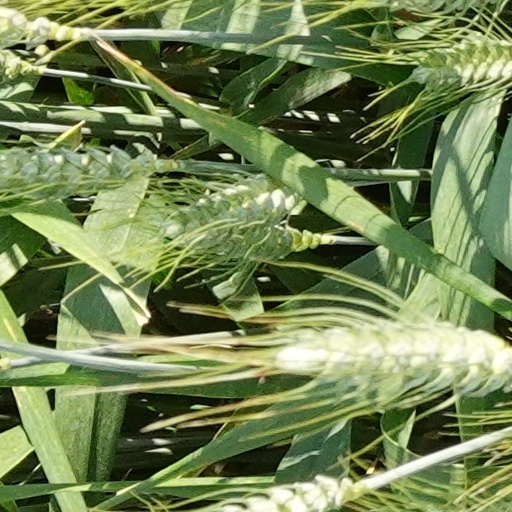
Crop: wheat